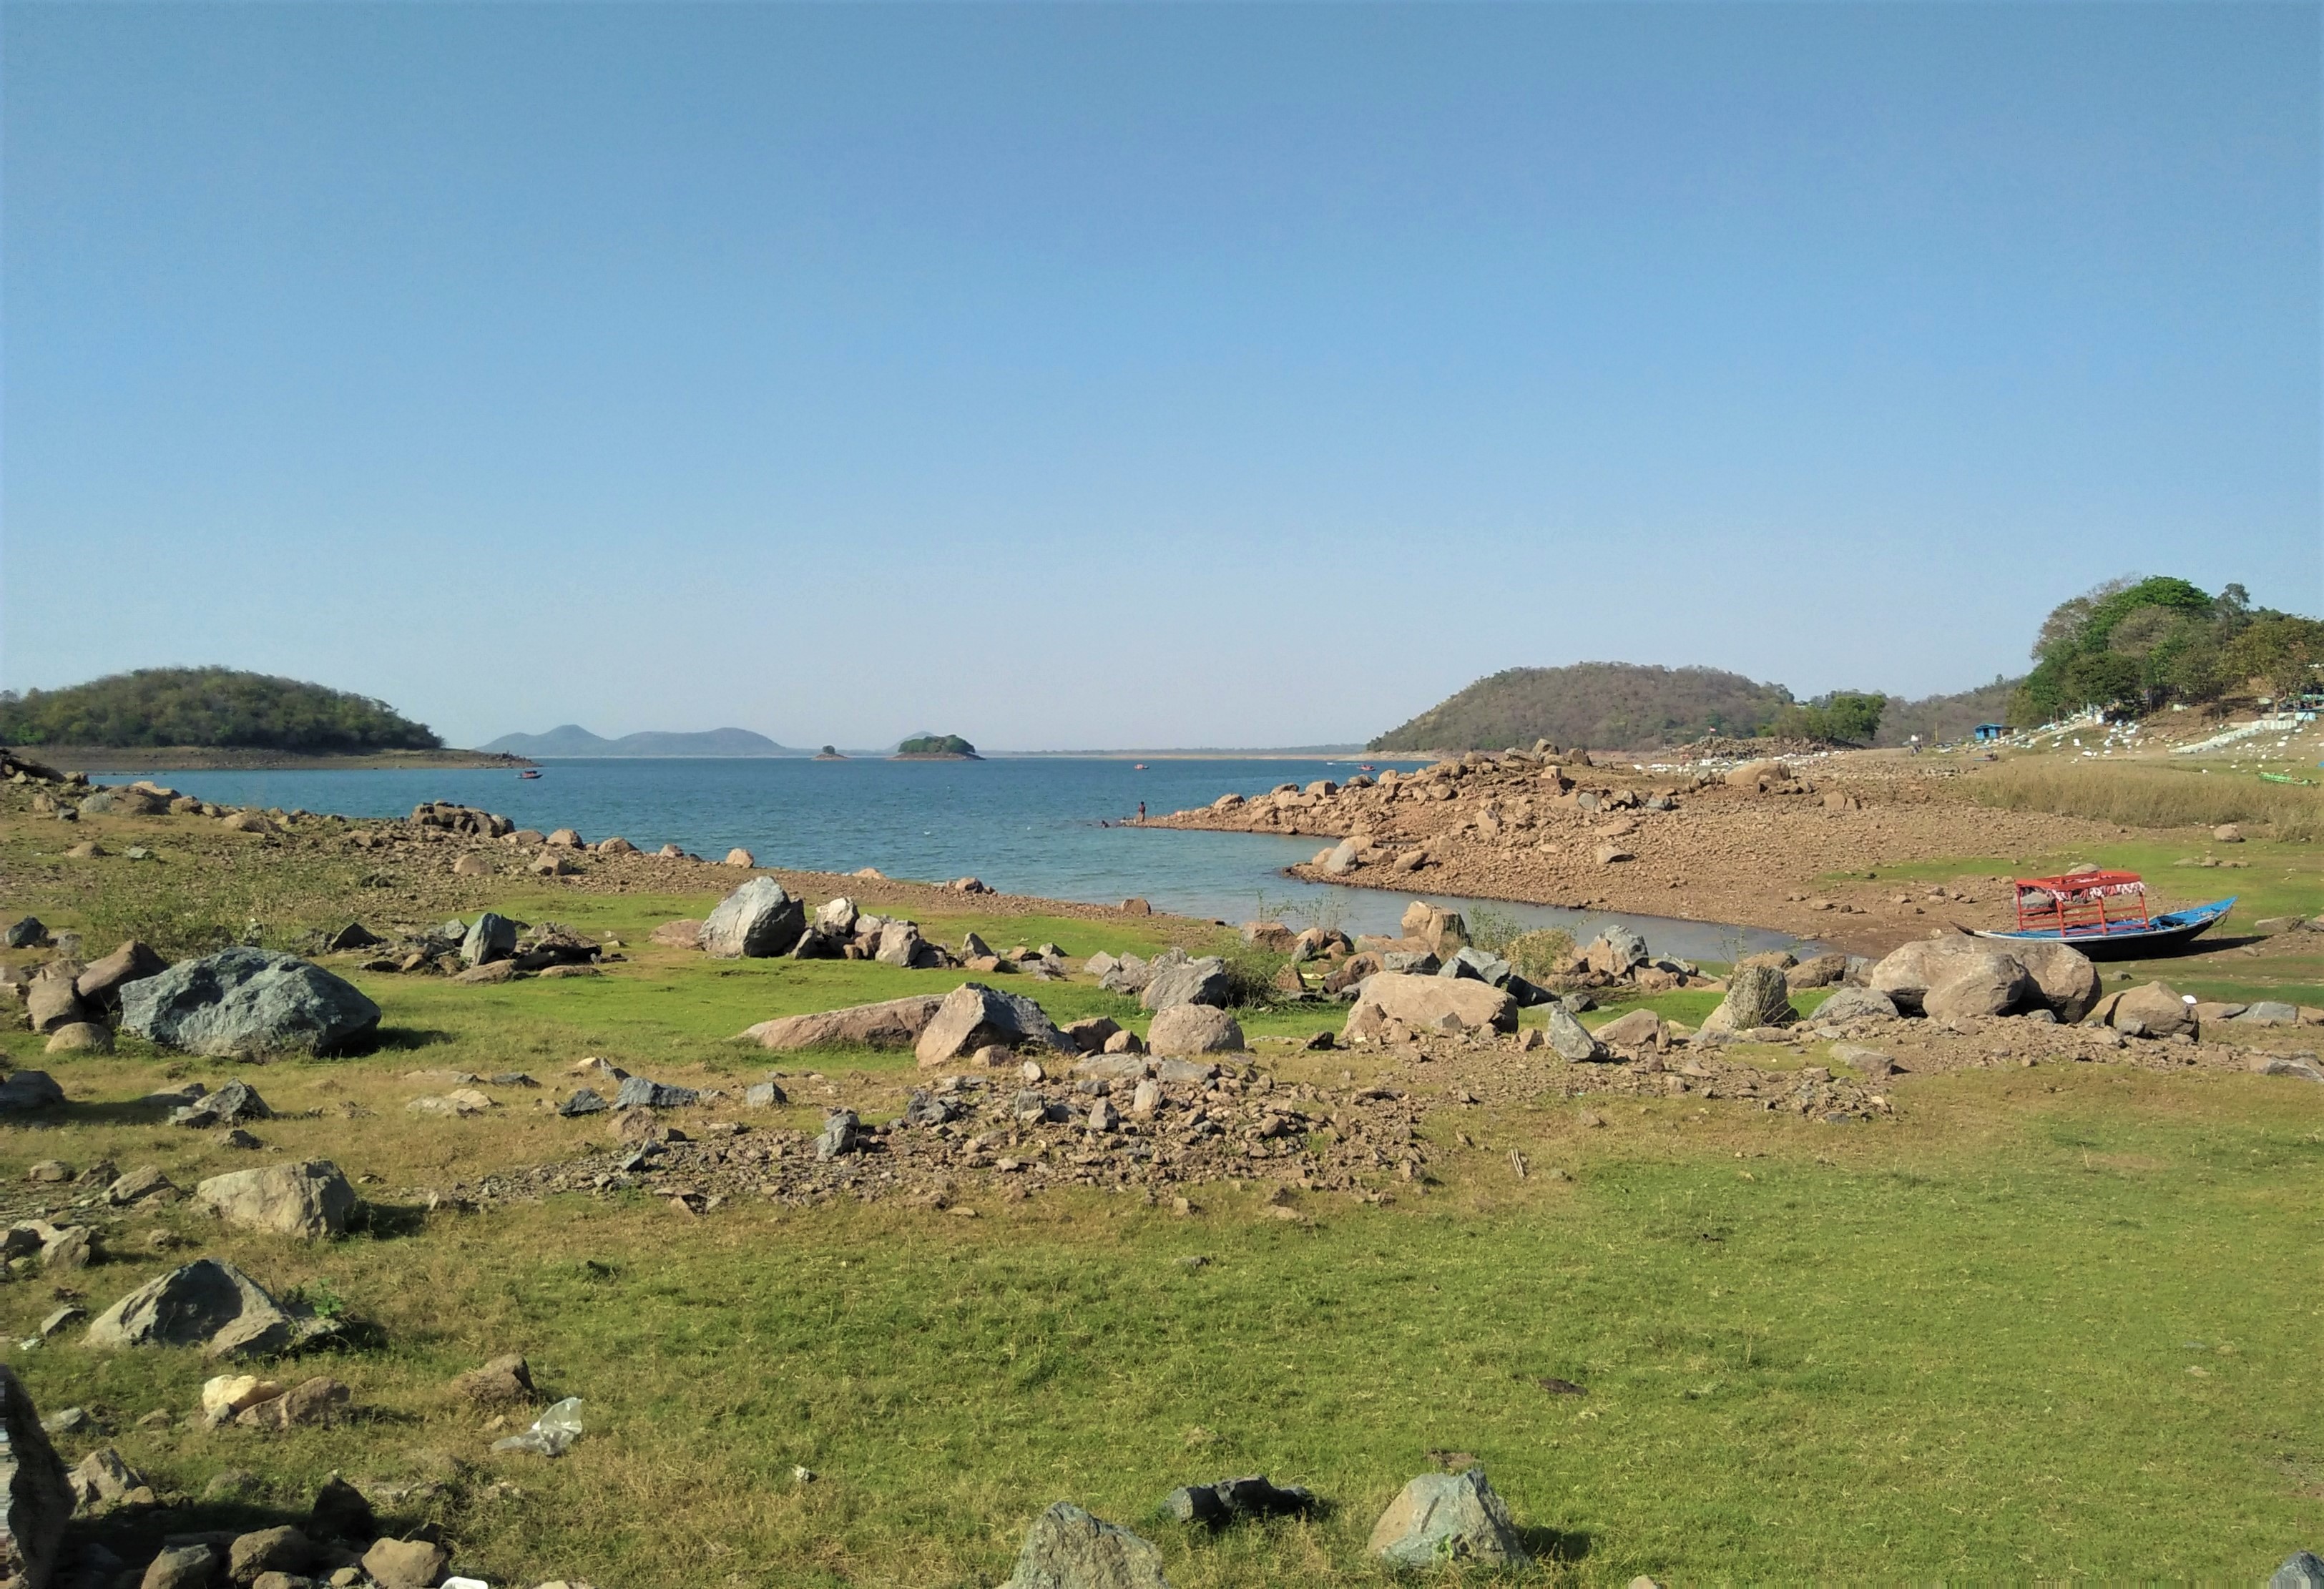
nature, coast, Raised beach, sea, highland, bay, shore, headland, coastal and oceanic landforms, ecoregion, rock, rural area, landscape, hill, pasture, land lot, fell, grass, grassland, promontory, reservoir, plain, loch, bank, beach, cove, lake, village, terrain, tourism, plateau